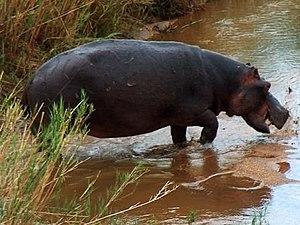
Kirkdale est une vallée du Yorkshire du Nord, près de Kirkbymoorside.